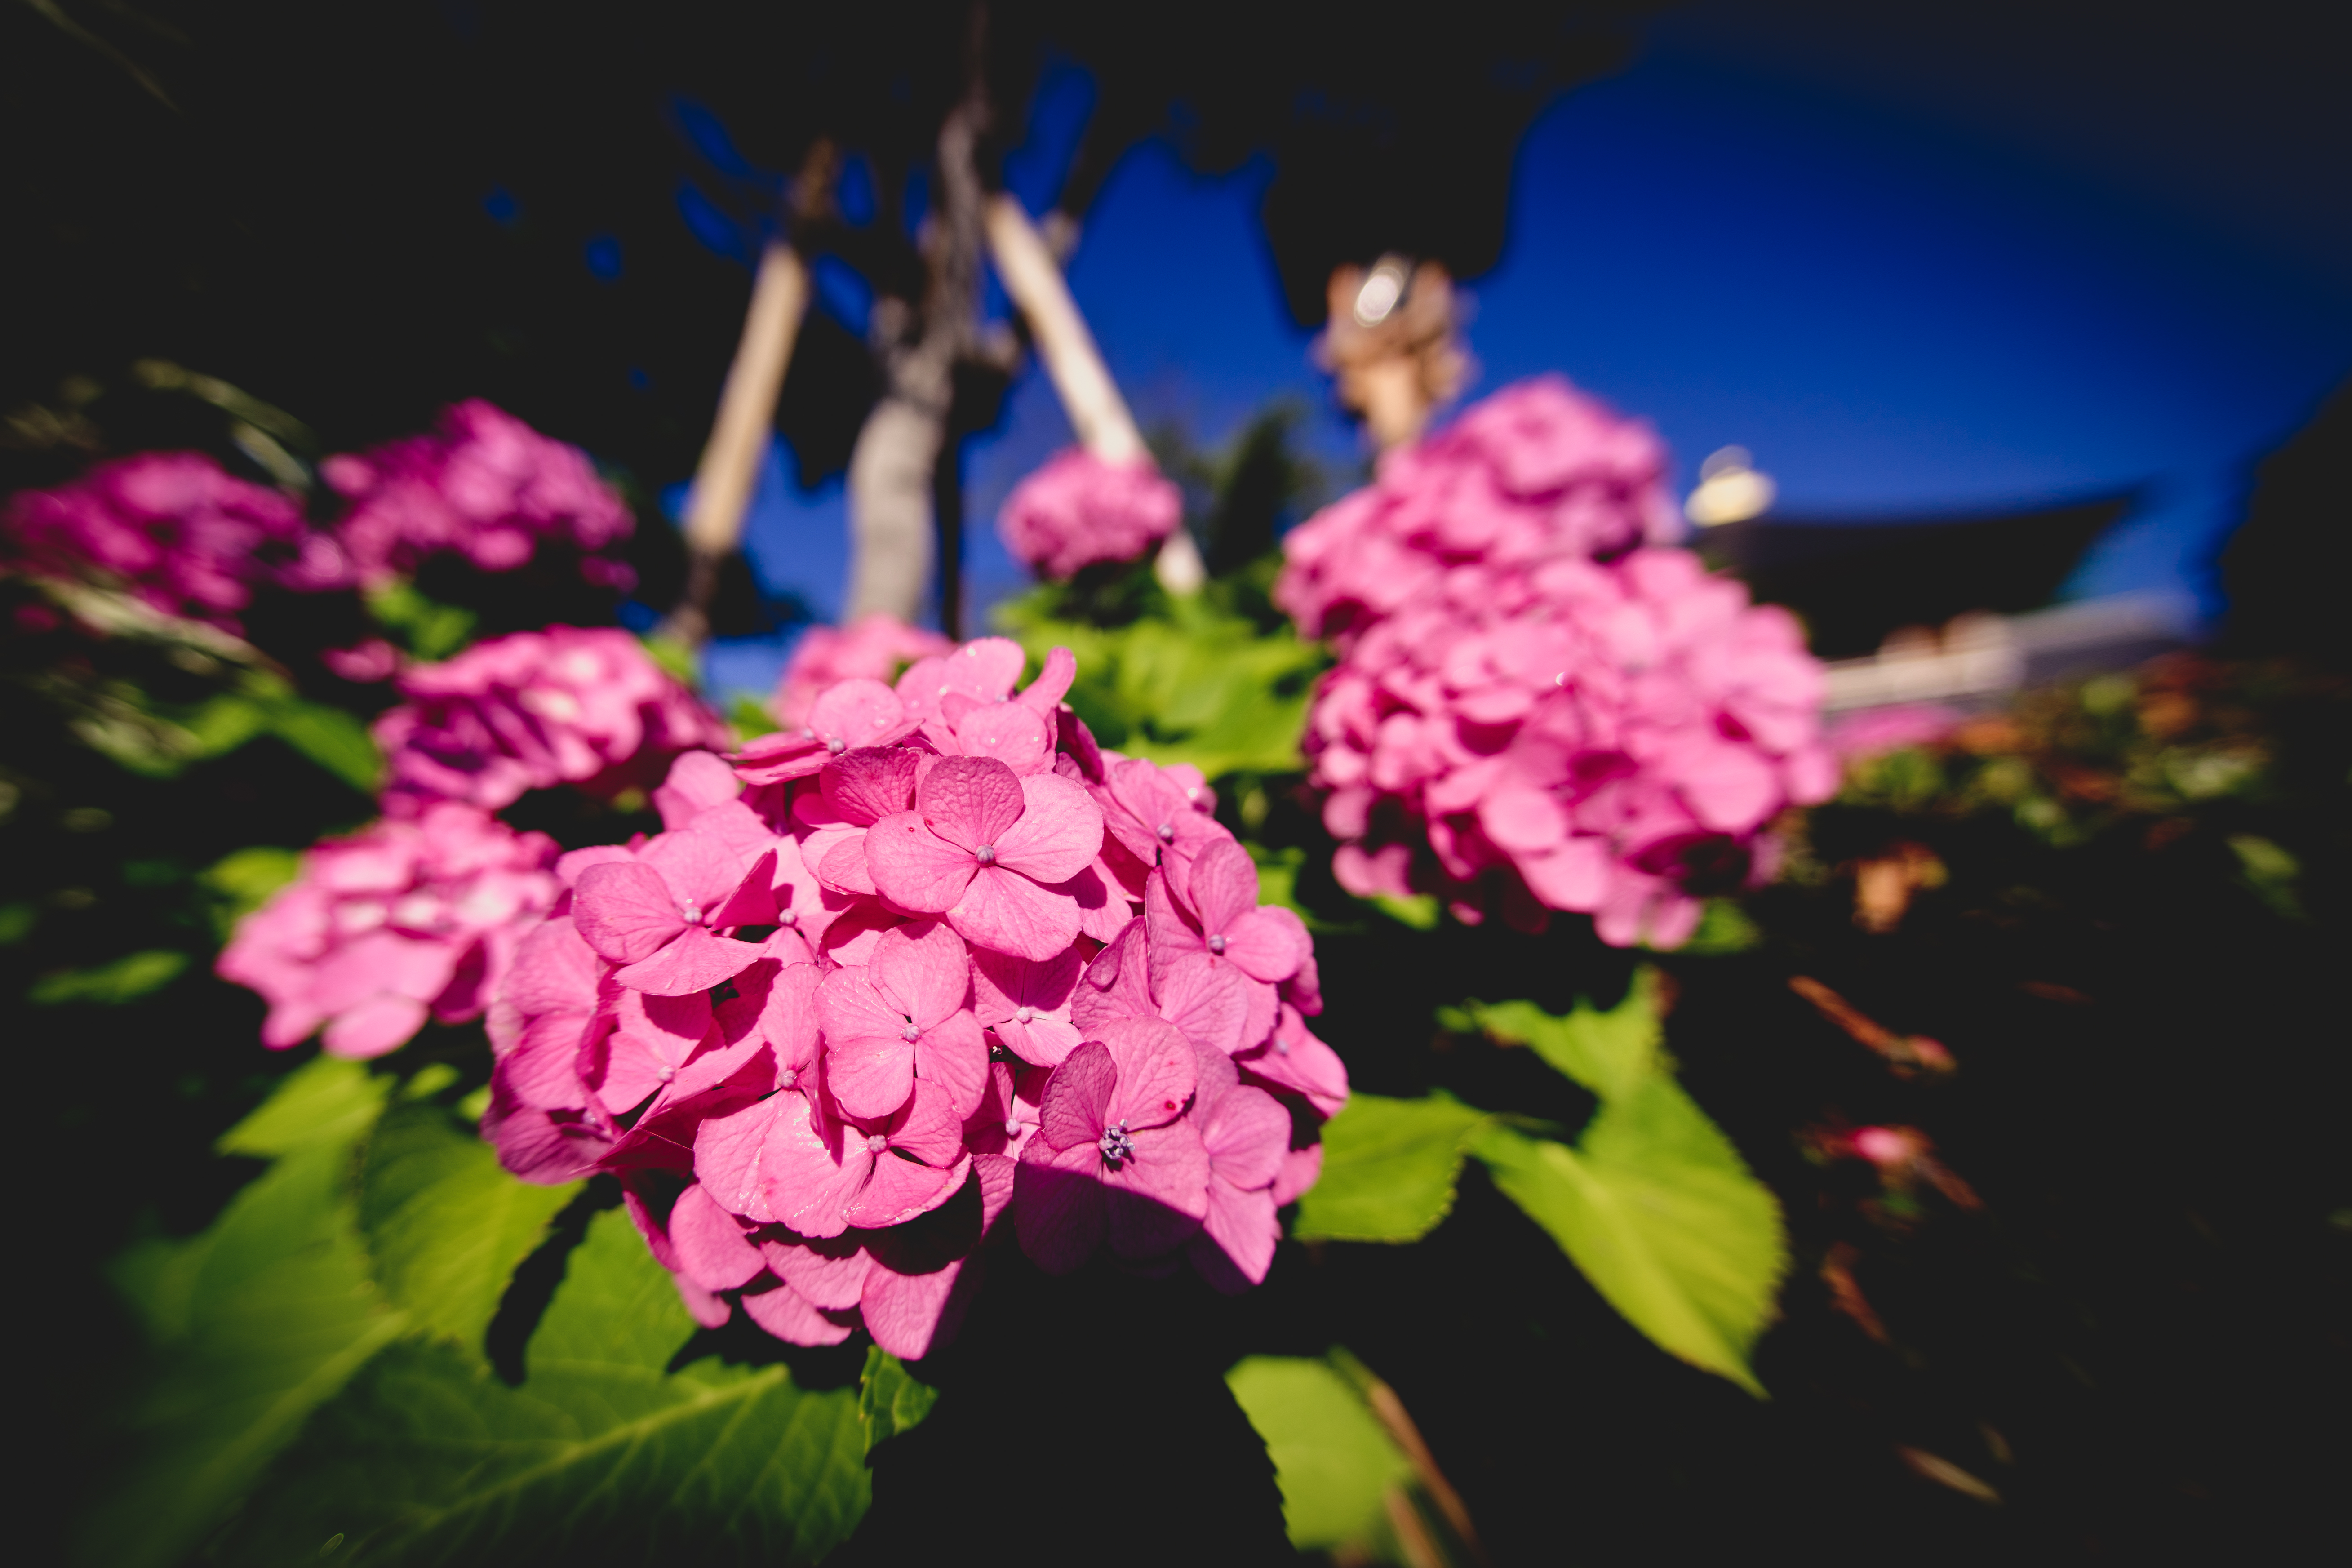
blossom, plant, photography, leaf, flower, petal, botany, pink, japan, flora, hydrangea, cool image, shrub, yokohama, floristry, ilce7m2, syousenintemple, macro photography, flowering plant, hydrangeaceae, cornales, land plant